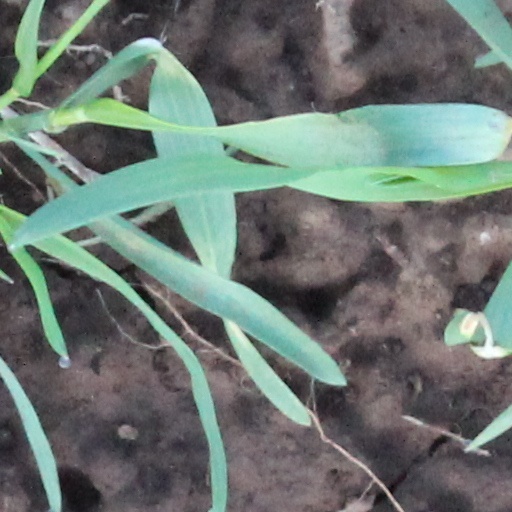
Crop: wheat